Méchoui
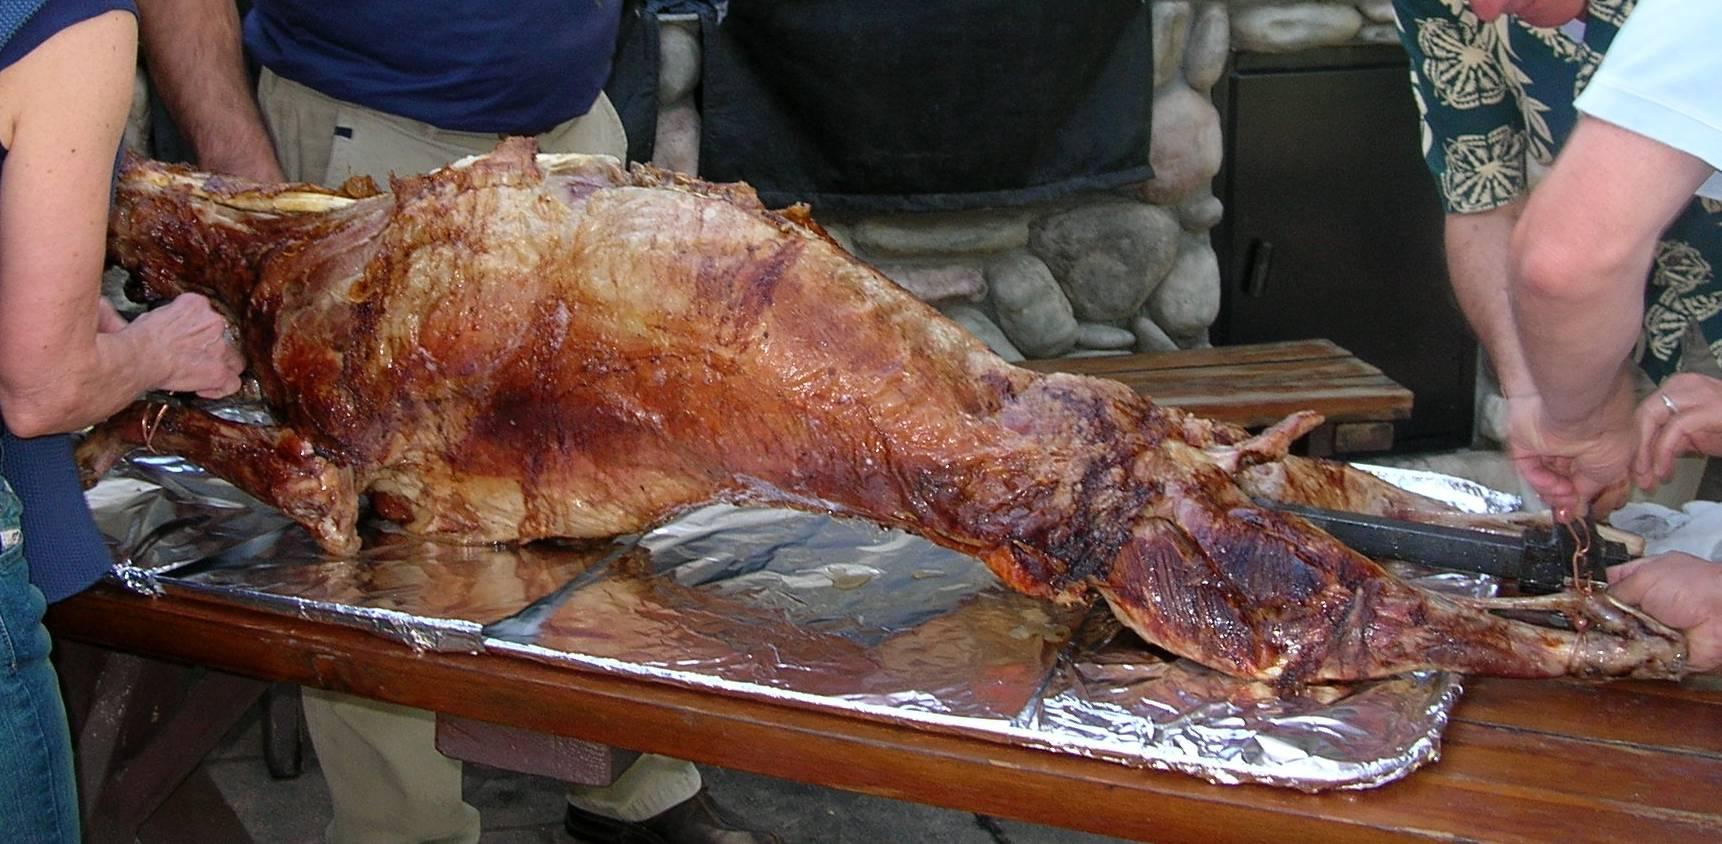
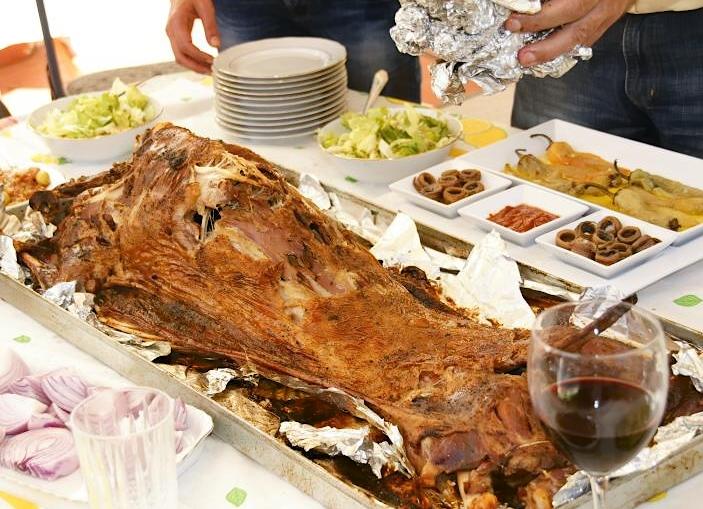
Also known as:
ar - Arabic: مشوي
ca - Catalan: Mexuí
de - German: Meschoui
en-simple - Simple English: Méchoui
es - Spanish: Meshwi
fr - French: Méchoui
ig - Igbo: Méchoui
ko - Korean: 마슈위
ms - Malay: Masywi
pl - Polish: Mechoui
pt - Portuguese: Michuim
Category: meat (lamb, sheep, barbecue)
Cuisine: Maghrebi
Associated cuisines: Maghrebi
Area: Maghreb
Countries: Algeria, Libya, Morocco, Tunisia
Region: Northern Africa, , , ,
The dish is a whole sheep or lamb spit-roasted on a barbecue.